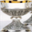
Label: cup